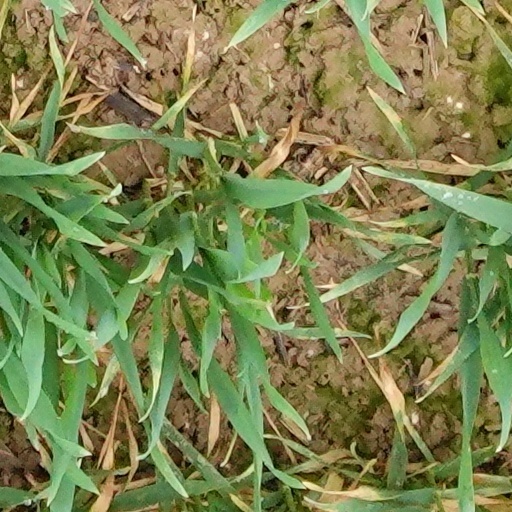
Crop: wheat